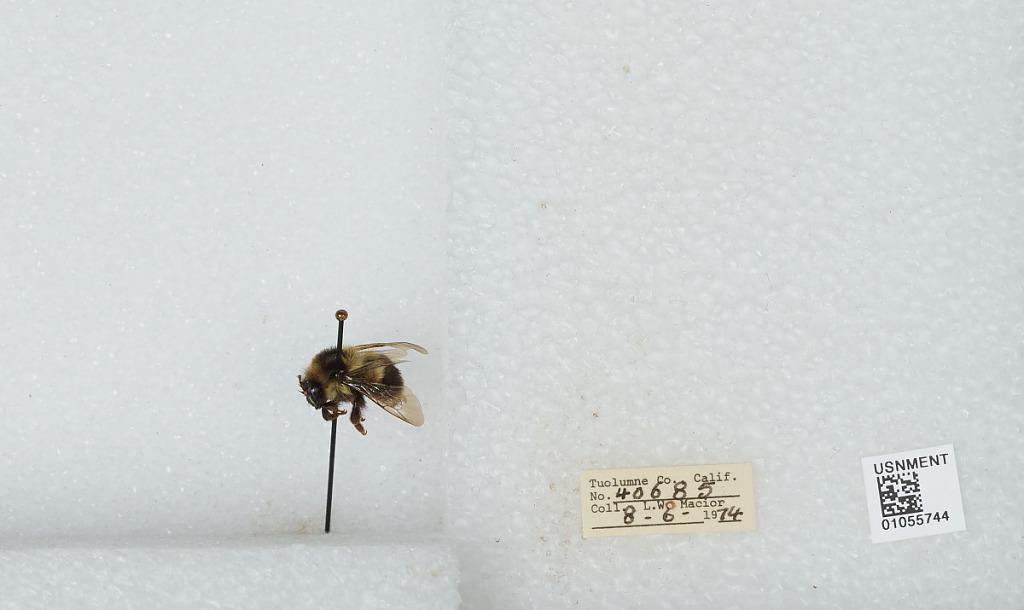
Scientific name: Bombus bifarius nearcticus
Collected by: L. Macior
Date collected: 1974-8-6
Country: United States
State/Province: California
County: Tuolumne
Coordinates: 38.02, -119.93